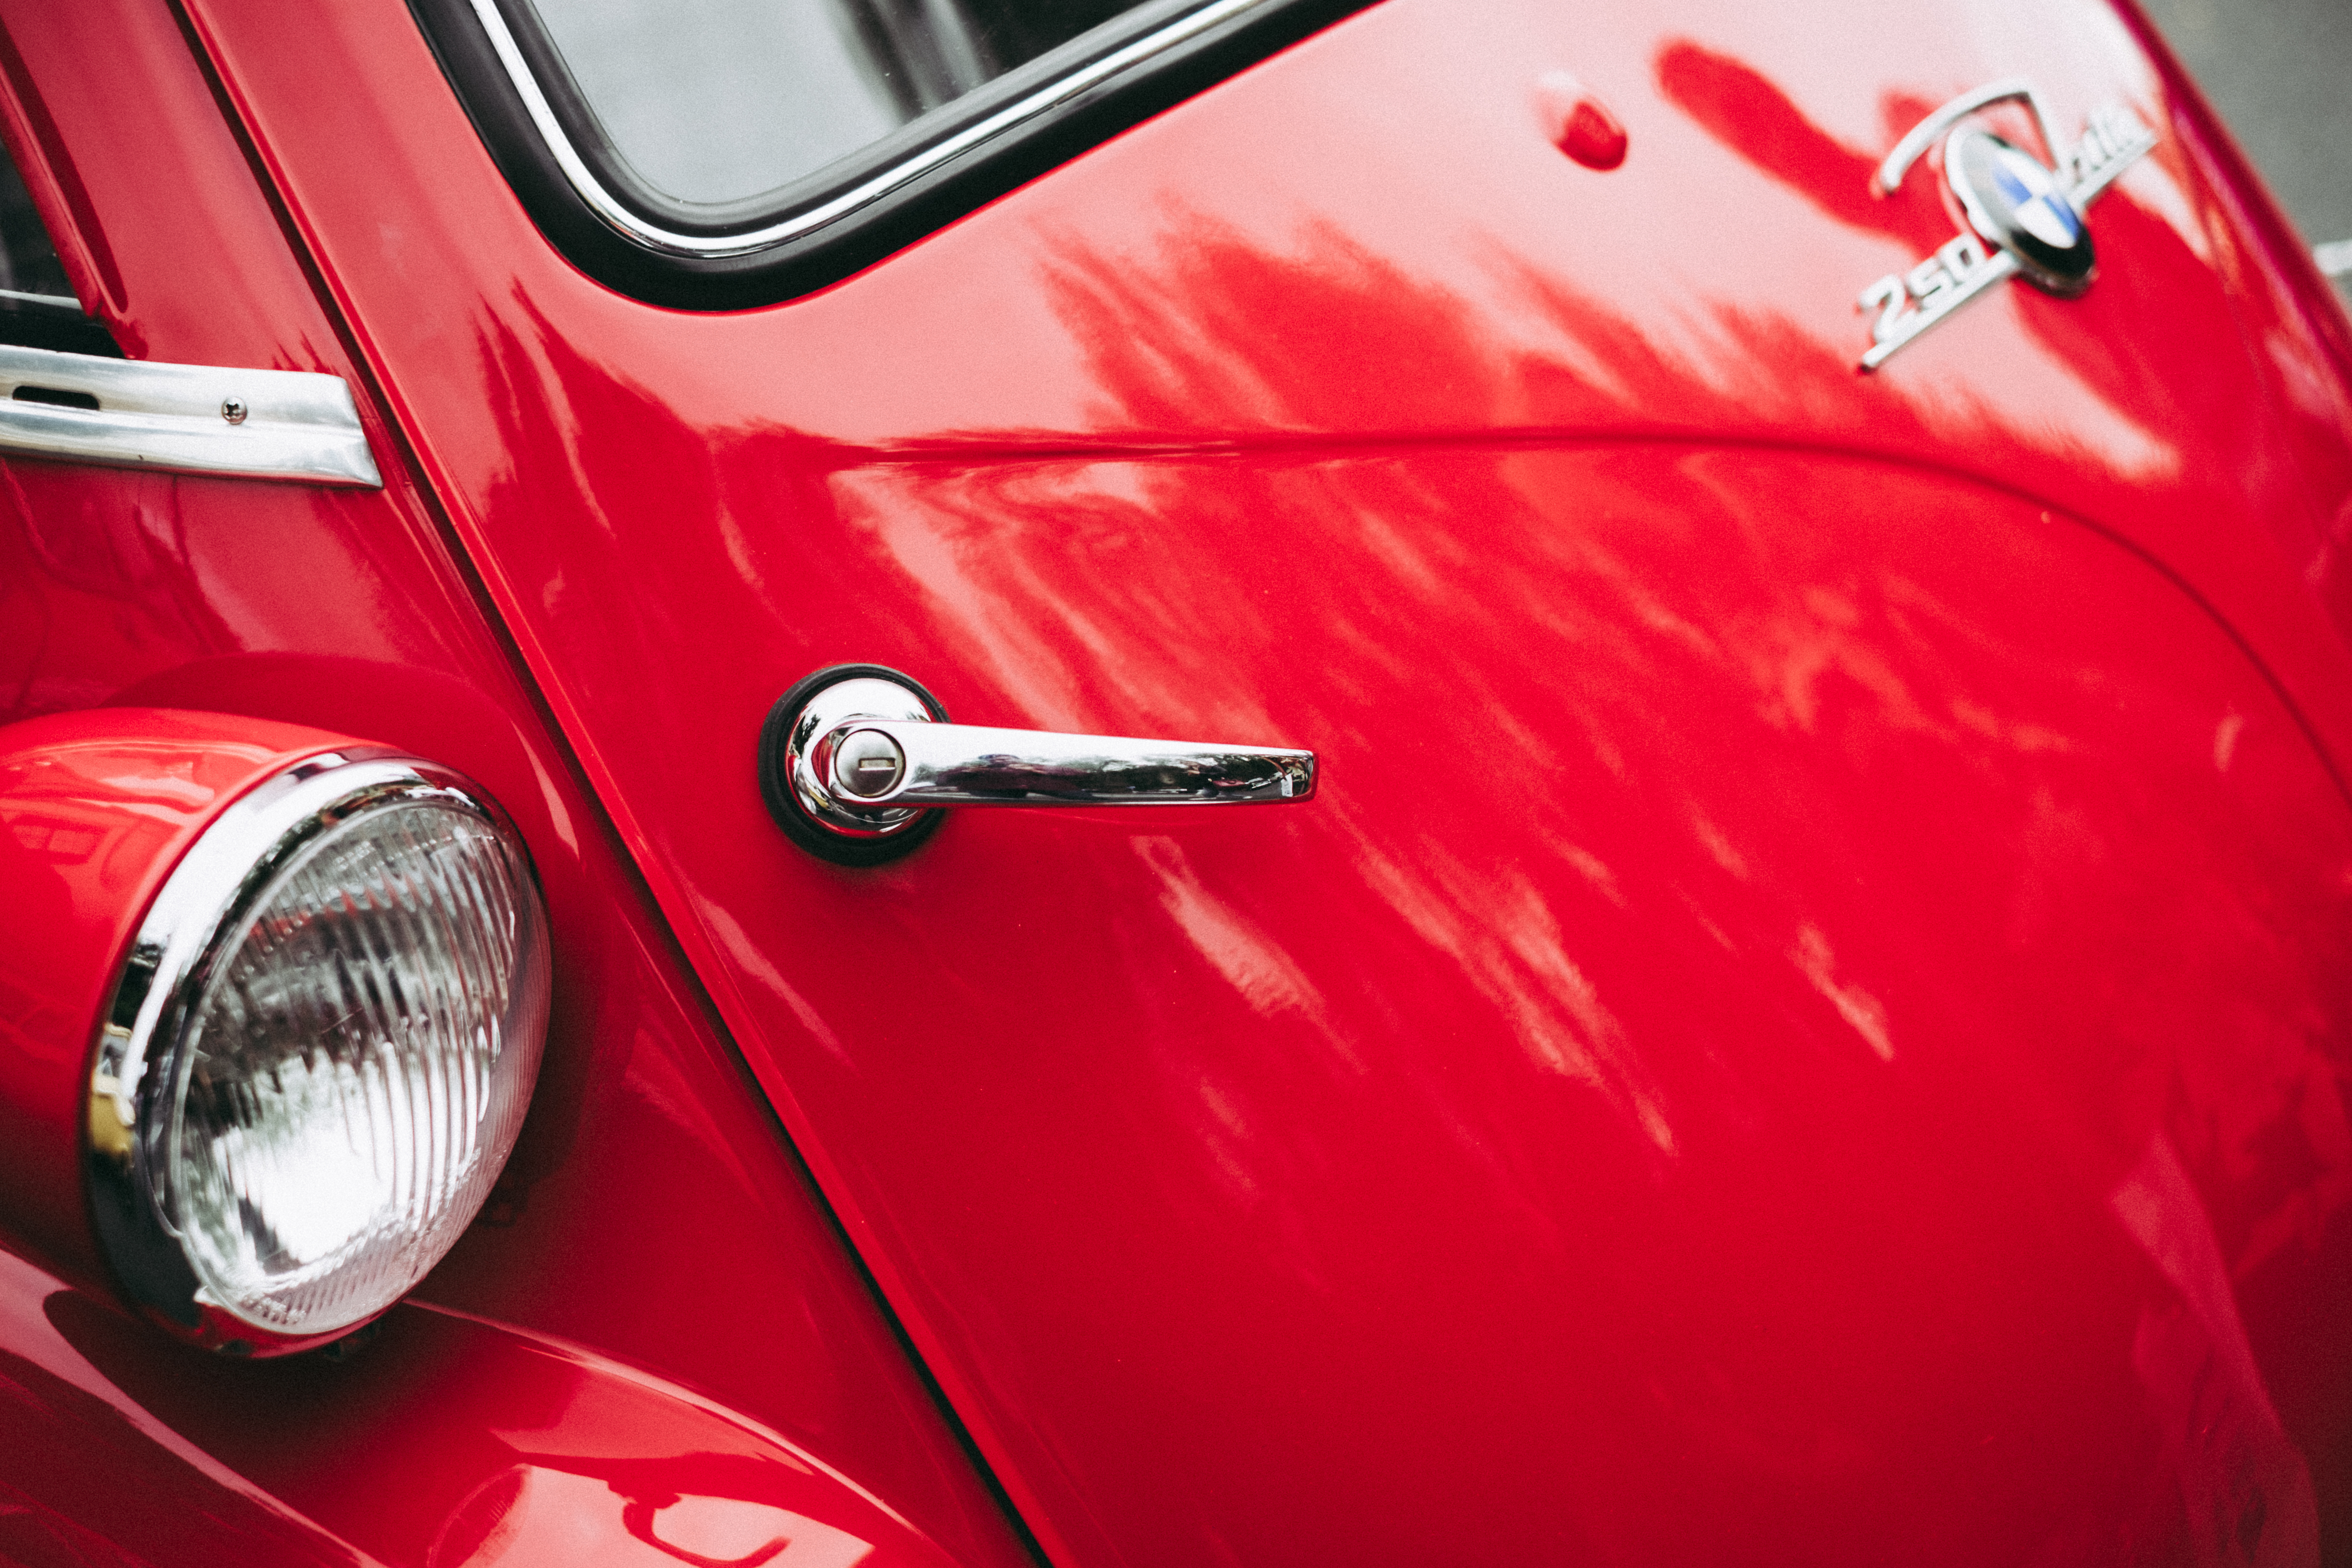
car, wheel, window, red, vehicle, handle, sports car, vintage car, bumper, car light, supercar, bmw, city car, land vehicle, automobile make, automotive exterior, automotive design, subcompact car